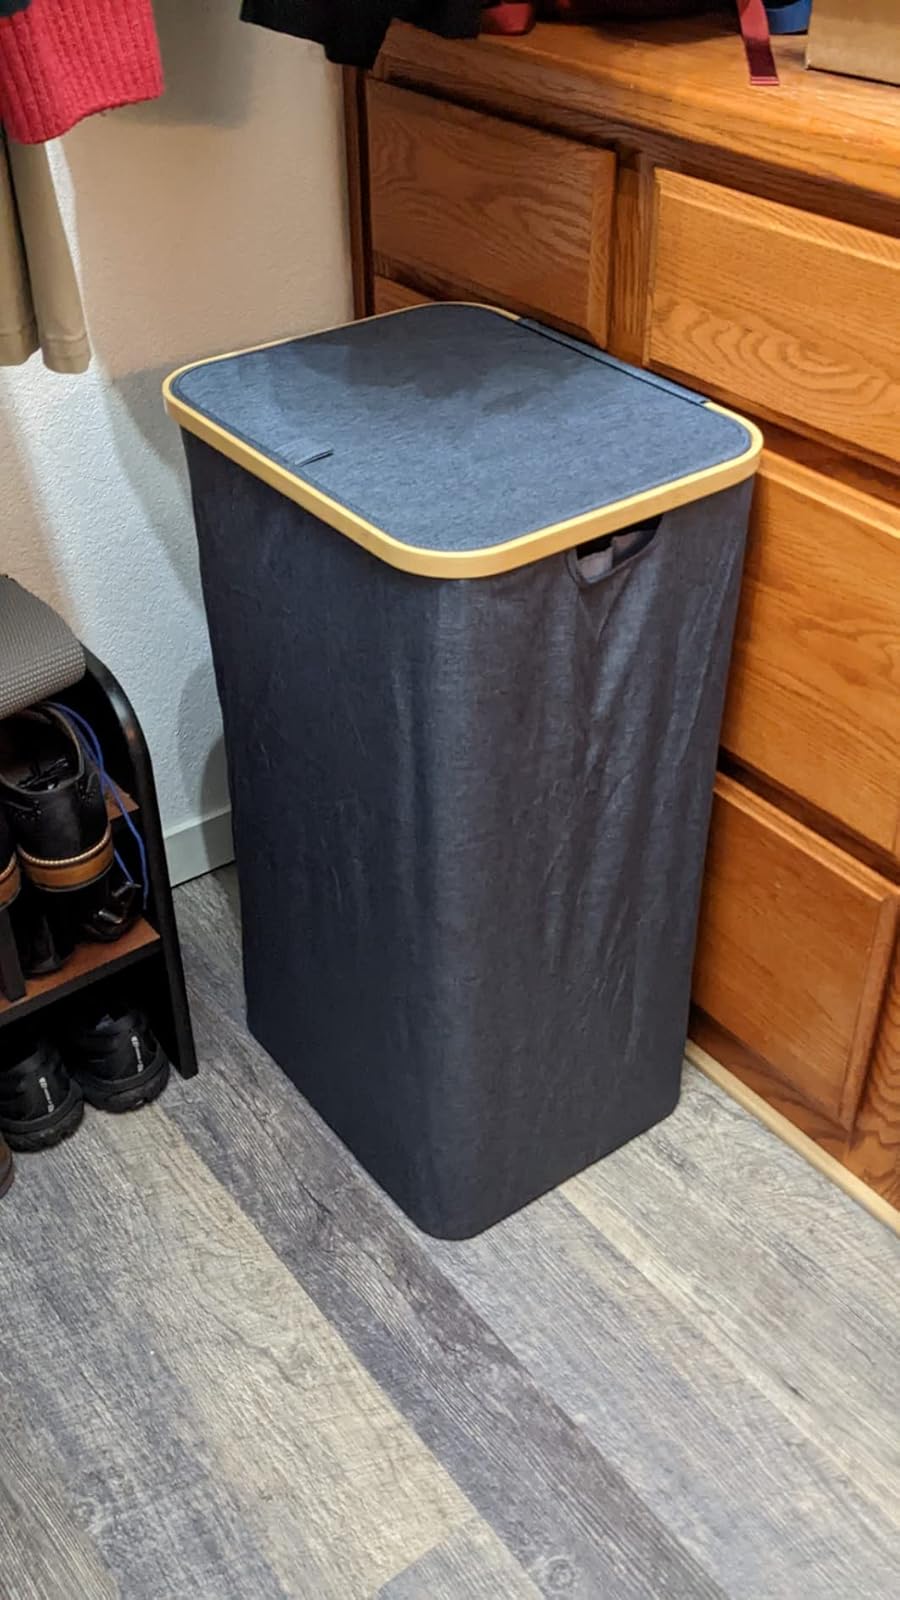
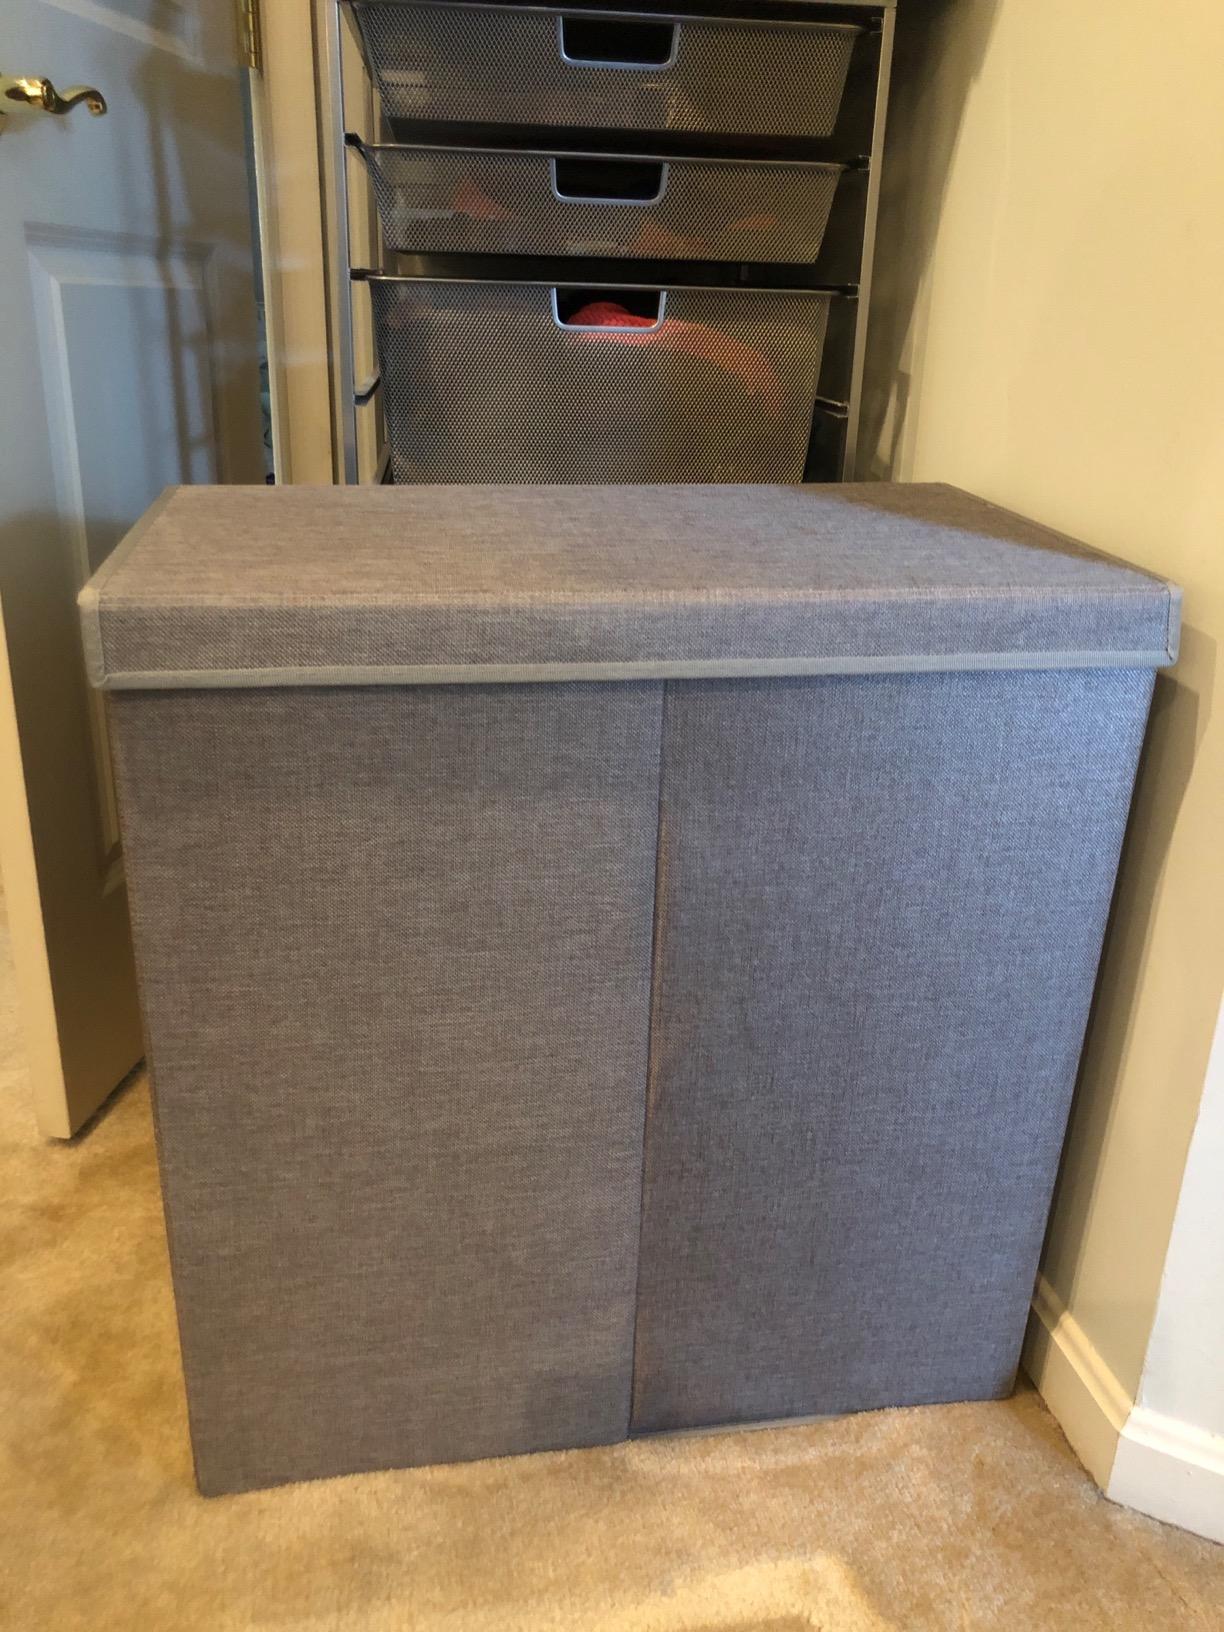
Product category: items_hamper
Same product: no